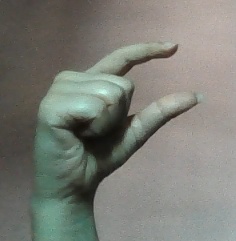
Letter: dal